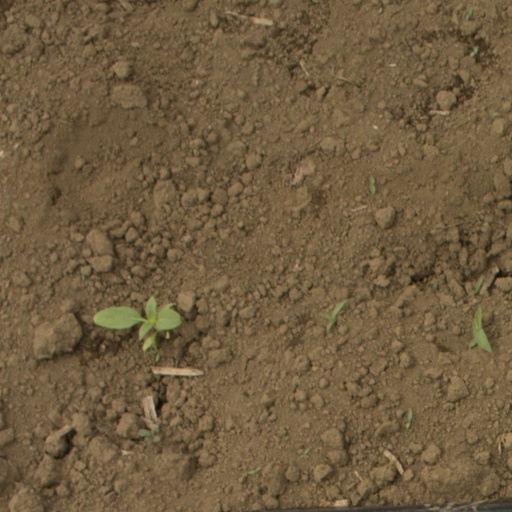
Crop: Jerusalem artichoke